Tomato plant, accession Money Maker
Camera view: tilt-top (135 deg); turntable rotation: 330 degrees
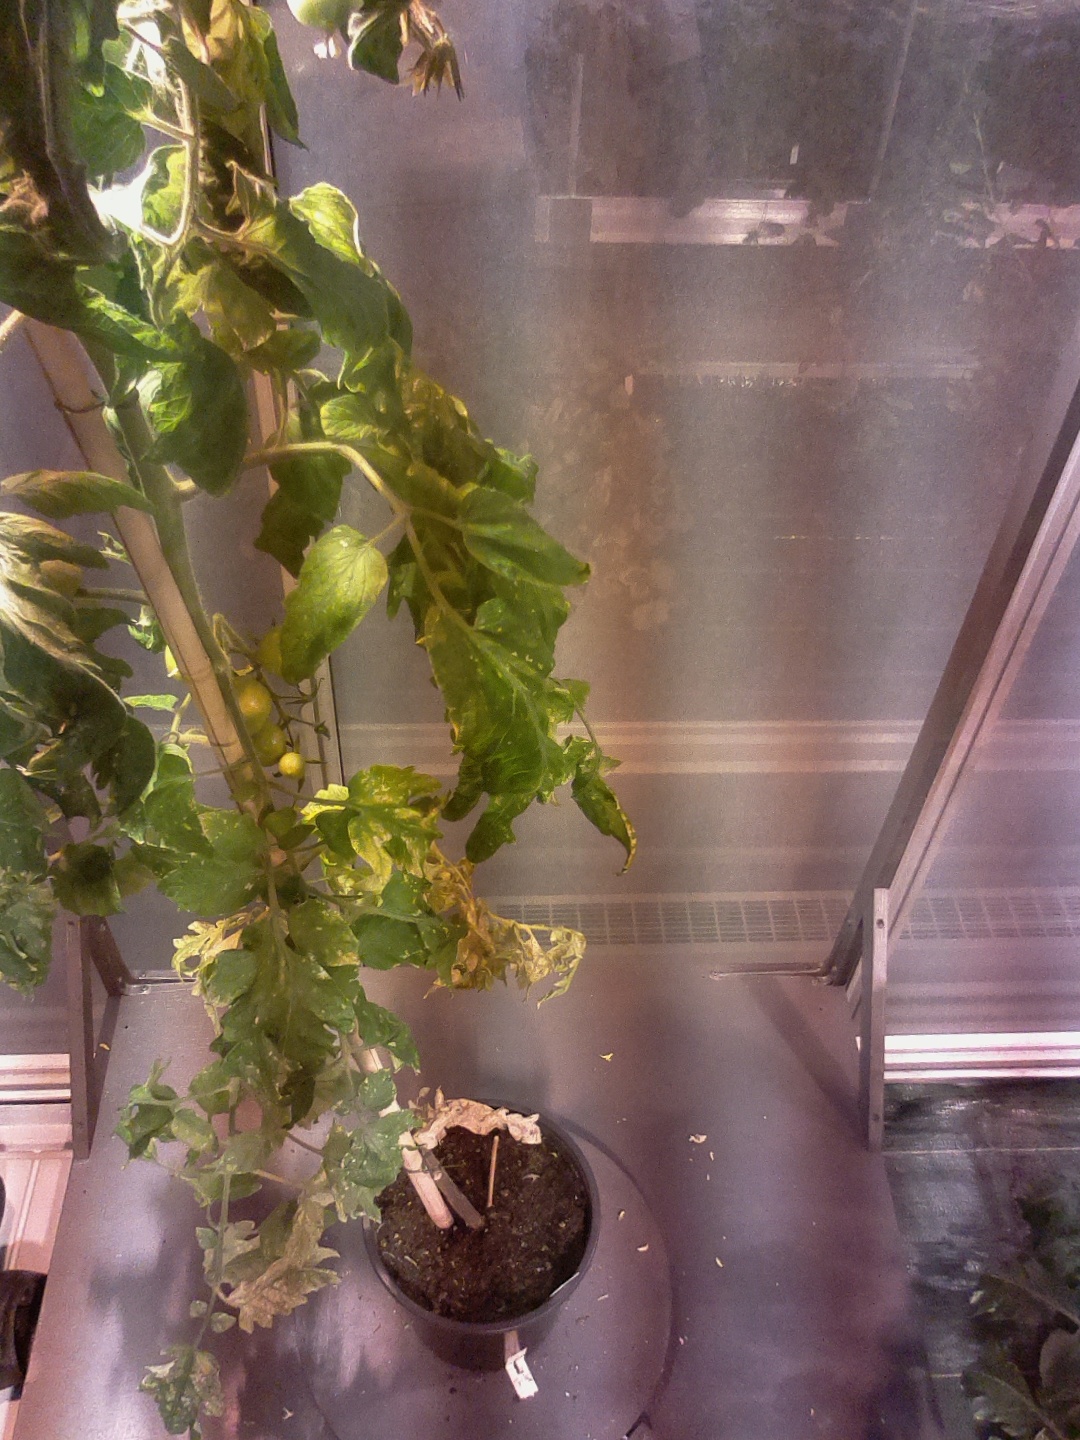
BBCH growth stage 73: 30%-40% of final fruit size